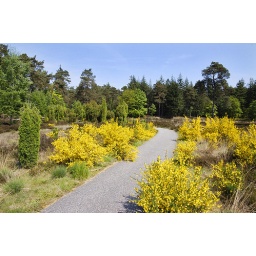
Juniper trees and broom scrubs are both indigenous plants on the Veluwe, and a common sight in its landscapes.